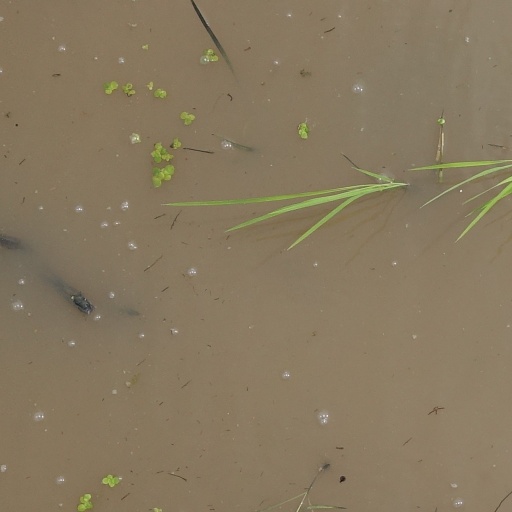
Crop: rice